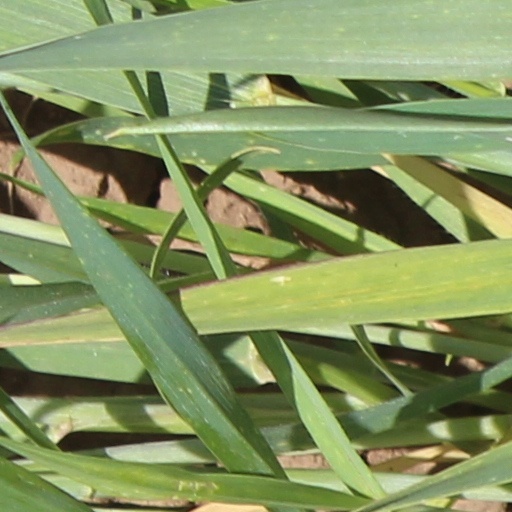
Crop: wheat